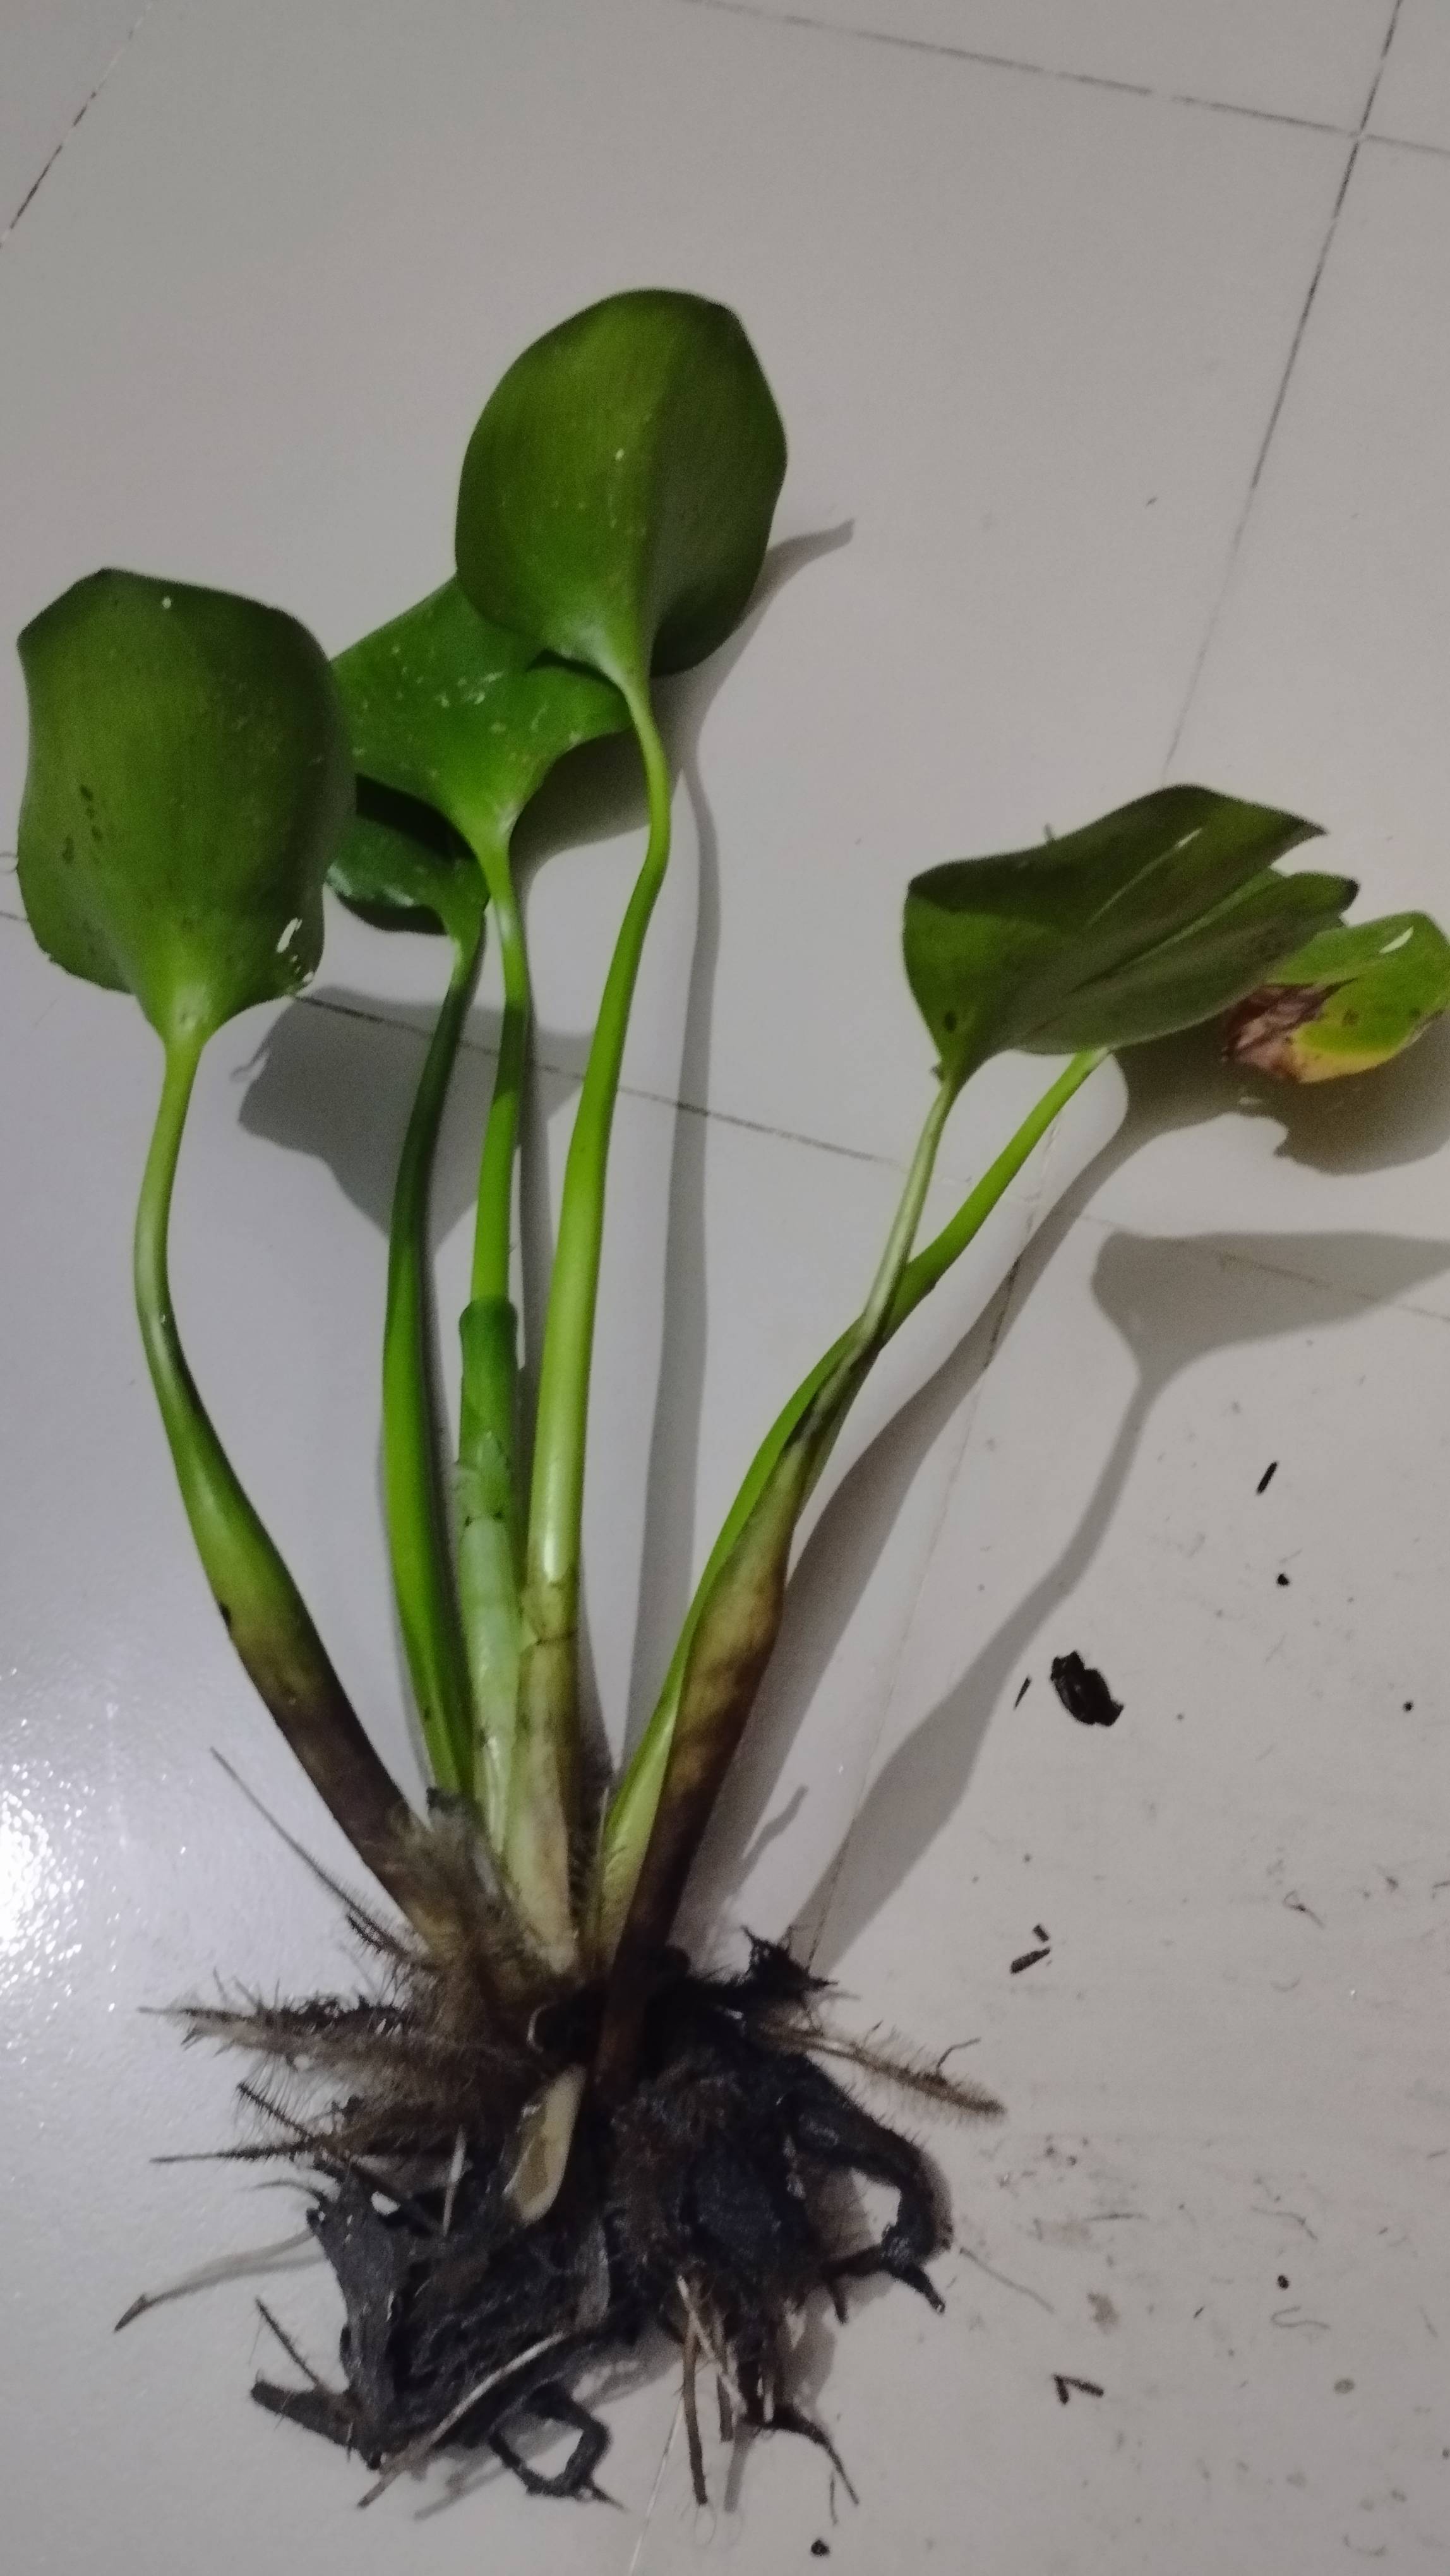
Species: Common Water Hyacinth (Eichornia crassipes)